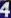
Number: 4